Oleh Kuznetsov

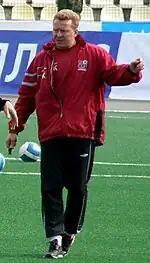
during a coaching session at FC Moscow in 2008

Kuznetsov transferred to Scottish club Rangers in 1990. He injured his cruciate ligament in his second game (against St Johnstone) and did not play again for a full year. New defensive players were brought in during his layoff such as Dave McPherson, and he was never a first choice again. A year after his arrival another Ukrainian, his former Dynamo Kyiv teammate Oleksiy Mykhaylychenko, joined the club, but they only played in 20 matches together across three seasons. He moved on in 1994 after a four-year stint badly hampered by injuries, with Basile Boli coming to Glasgow to take his place in the squad.